Politics

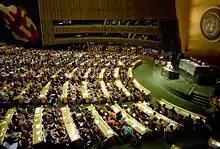
Mikhail Gorbachev addressing the UN General Assembly in 1988

Political culture describes how culture impacts politics. Every political system is embedded in a particular political culture. Lucian Pye's definition is that, "Political culture is the set of attitudes, beliefs, and sentiments, which give order and meaning to a political process and which provide the underlying assumptions and rules that govern behavior in the political system."